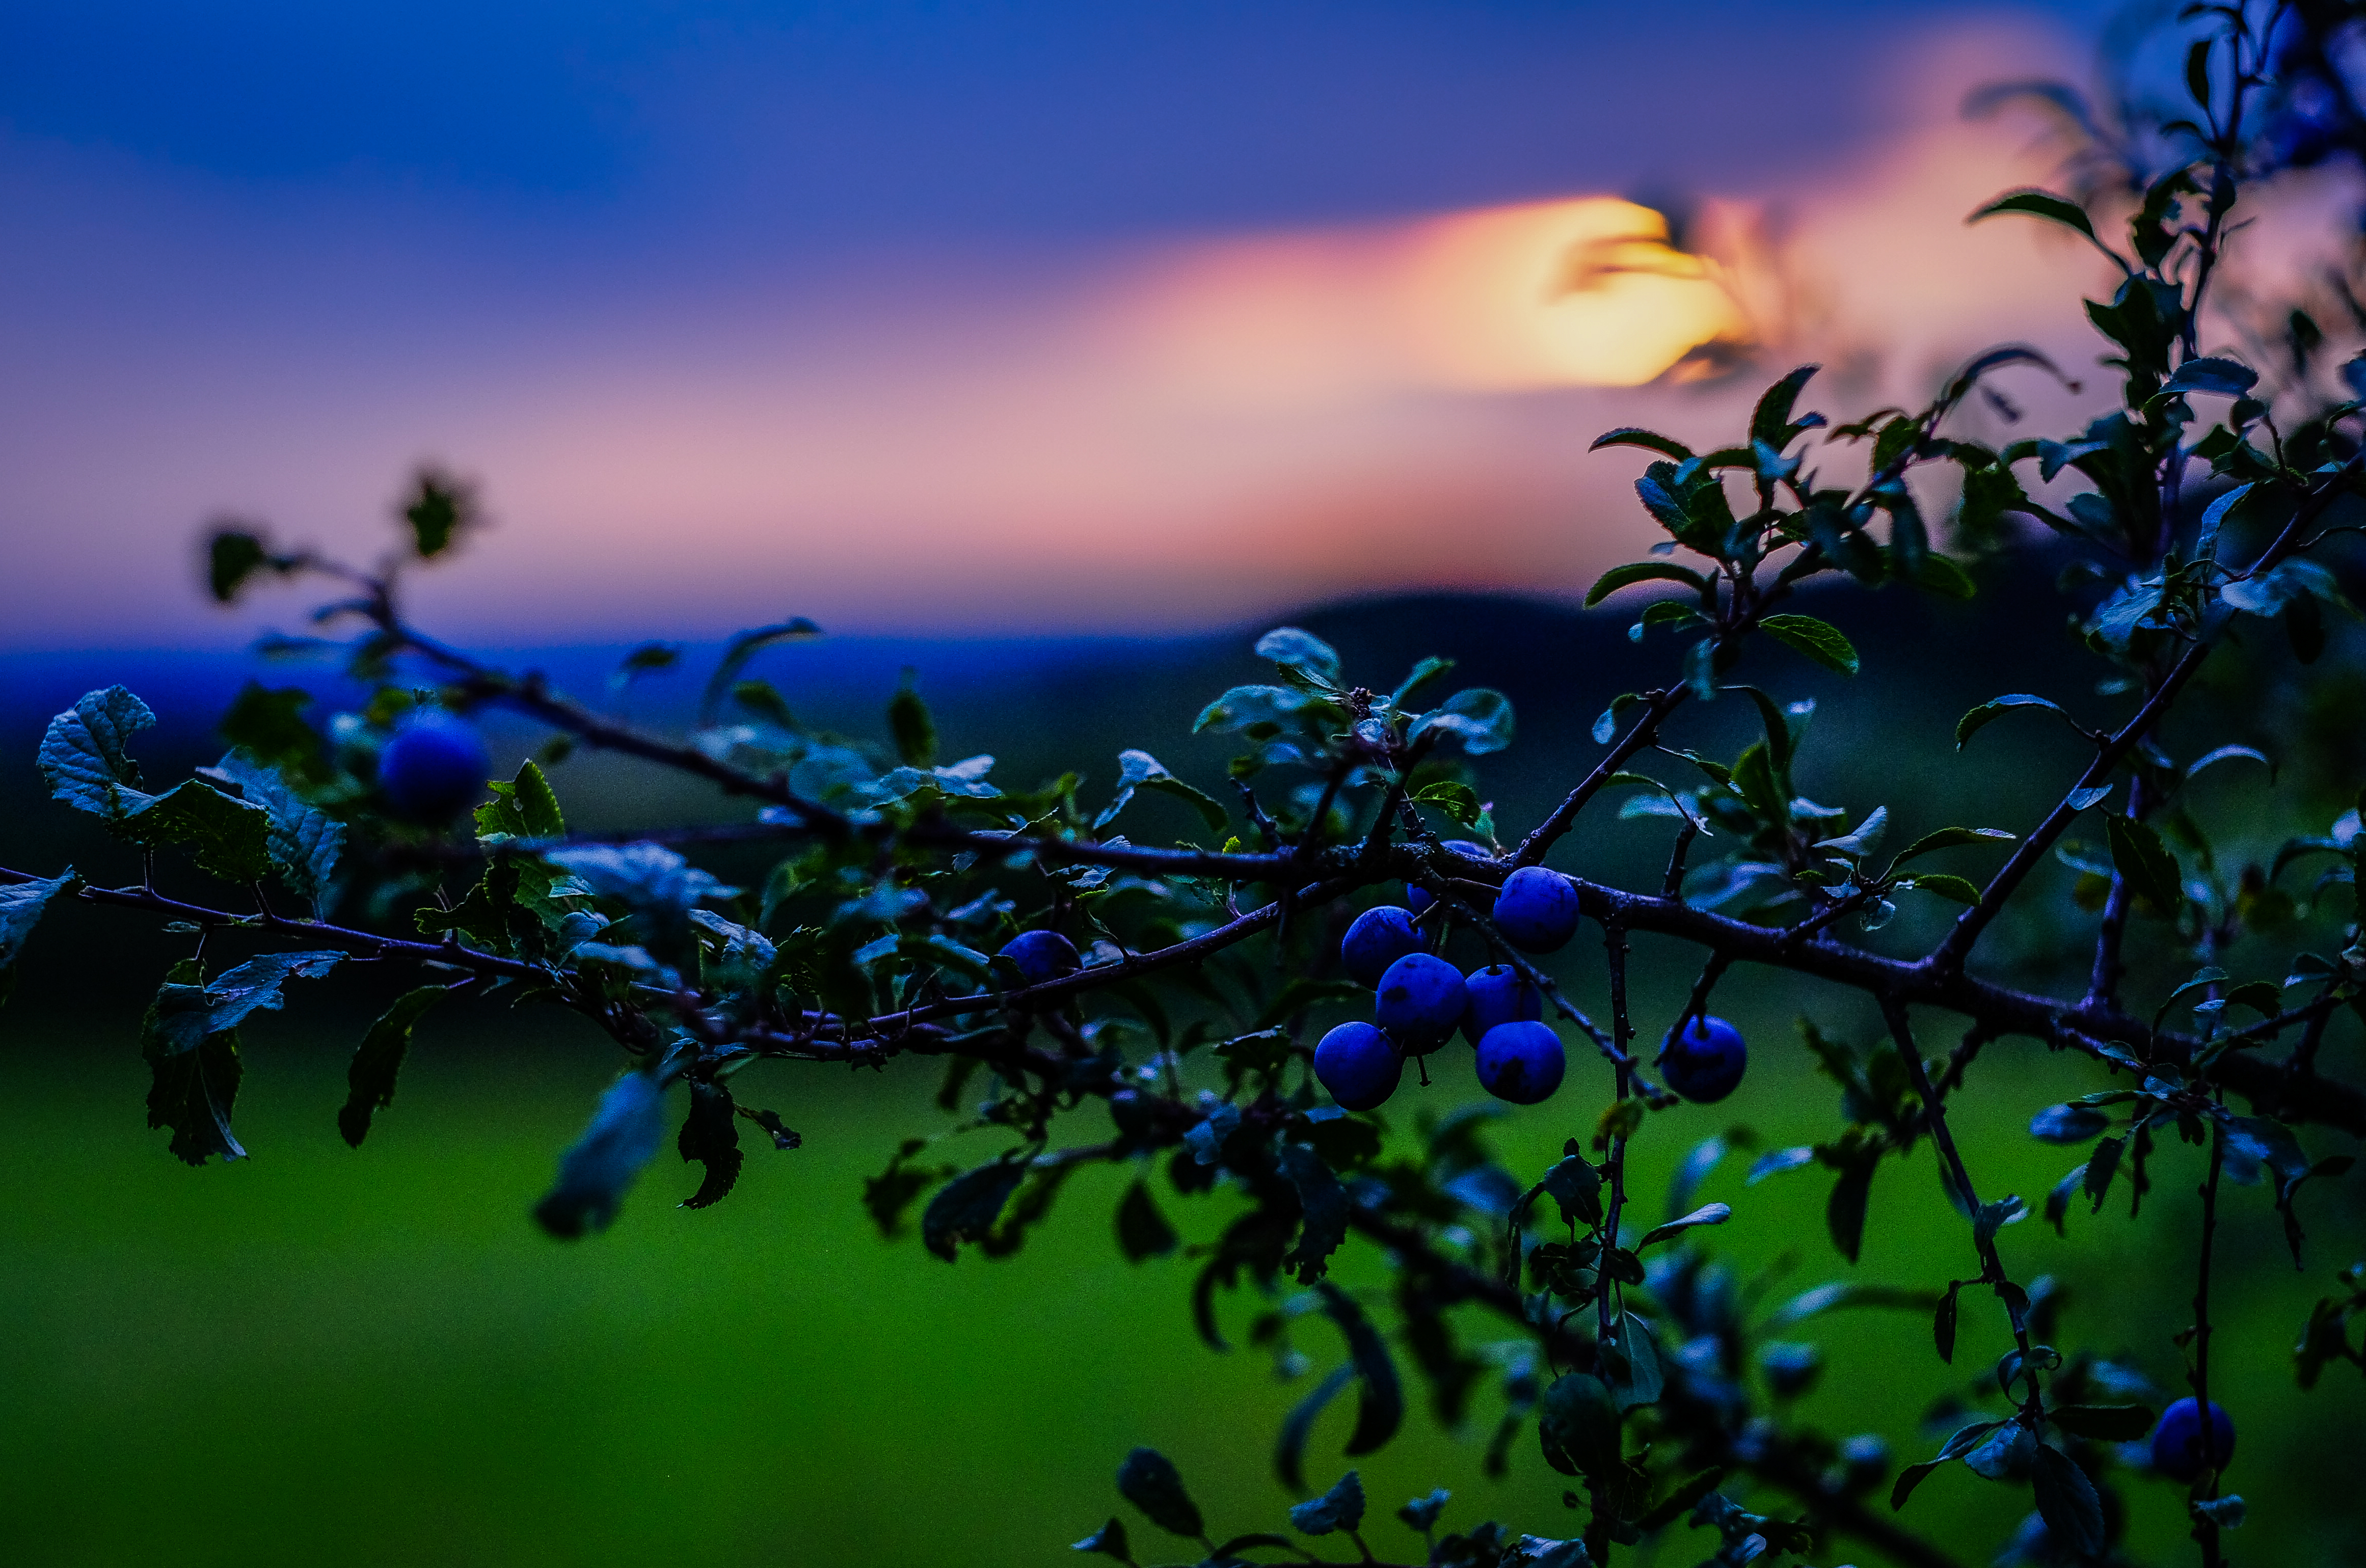
landscape, tree, nature, grass, branch, light, plant, sky, sunset, sunlight, morning, leaf, flower, evening, green, reflection, blue, flora, landschaft, abend, sonnenuntergang, bayern, bavaria, nightfall, oberpflaz, macro photography, computer wallpaper